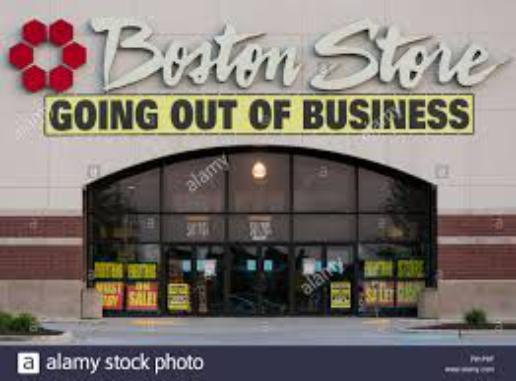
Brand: Boston Store
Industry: Others